El Naranjo, San Luis Potosí

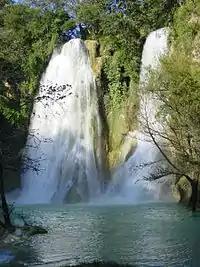
The Minas Viejas Cascade in El Naranjo.

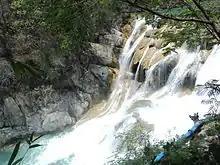
The El Meco Cascade, one of several waterfalls in El Naranjo municipality.

El Naranjo is located in an extensive area of tropical and semi-tropical mountains and lowlands called La Huasteca after the Indian civilization and people inhabiting the region. The town of El Naranjo is in the foothills of the Sierra Madre Oriental. It received its name because previously an orchard of orange trees (naranjos) was located at the townsite. The municipality consists mostly of forested mountains with elevations of up to and valleys cultivated mostly in sugar cane. A large sugar refinery is located in the town of El Naranjo.